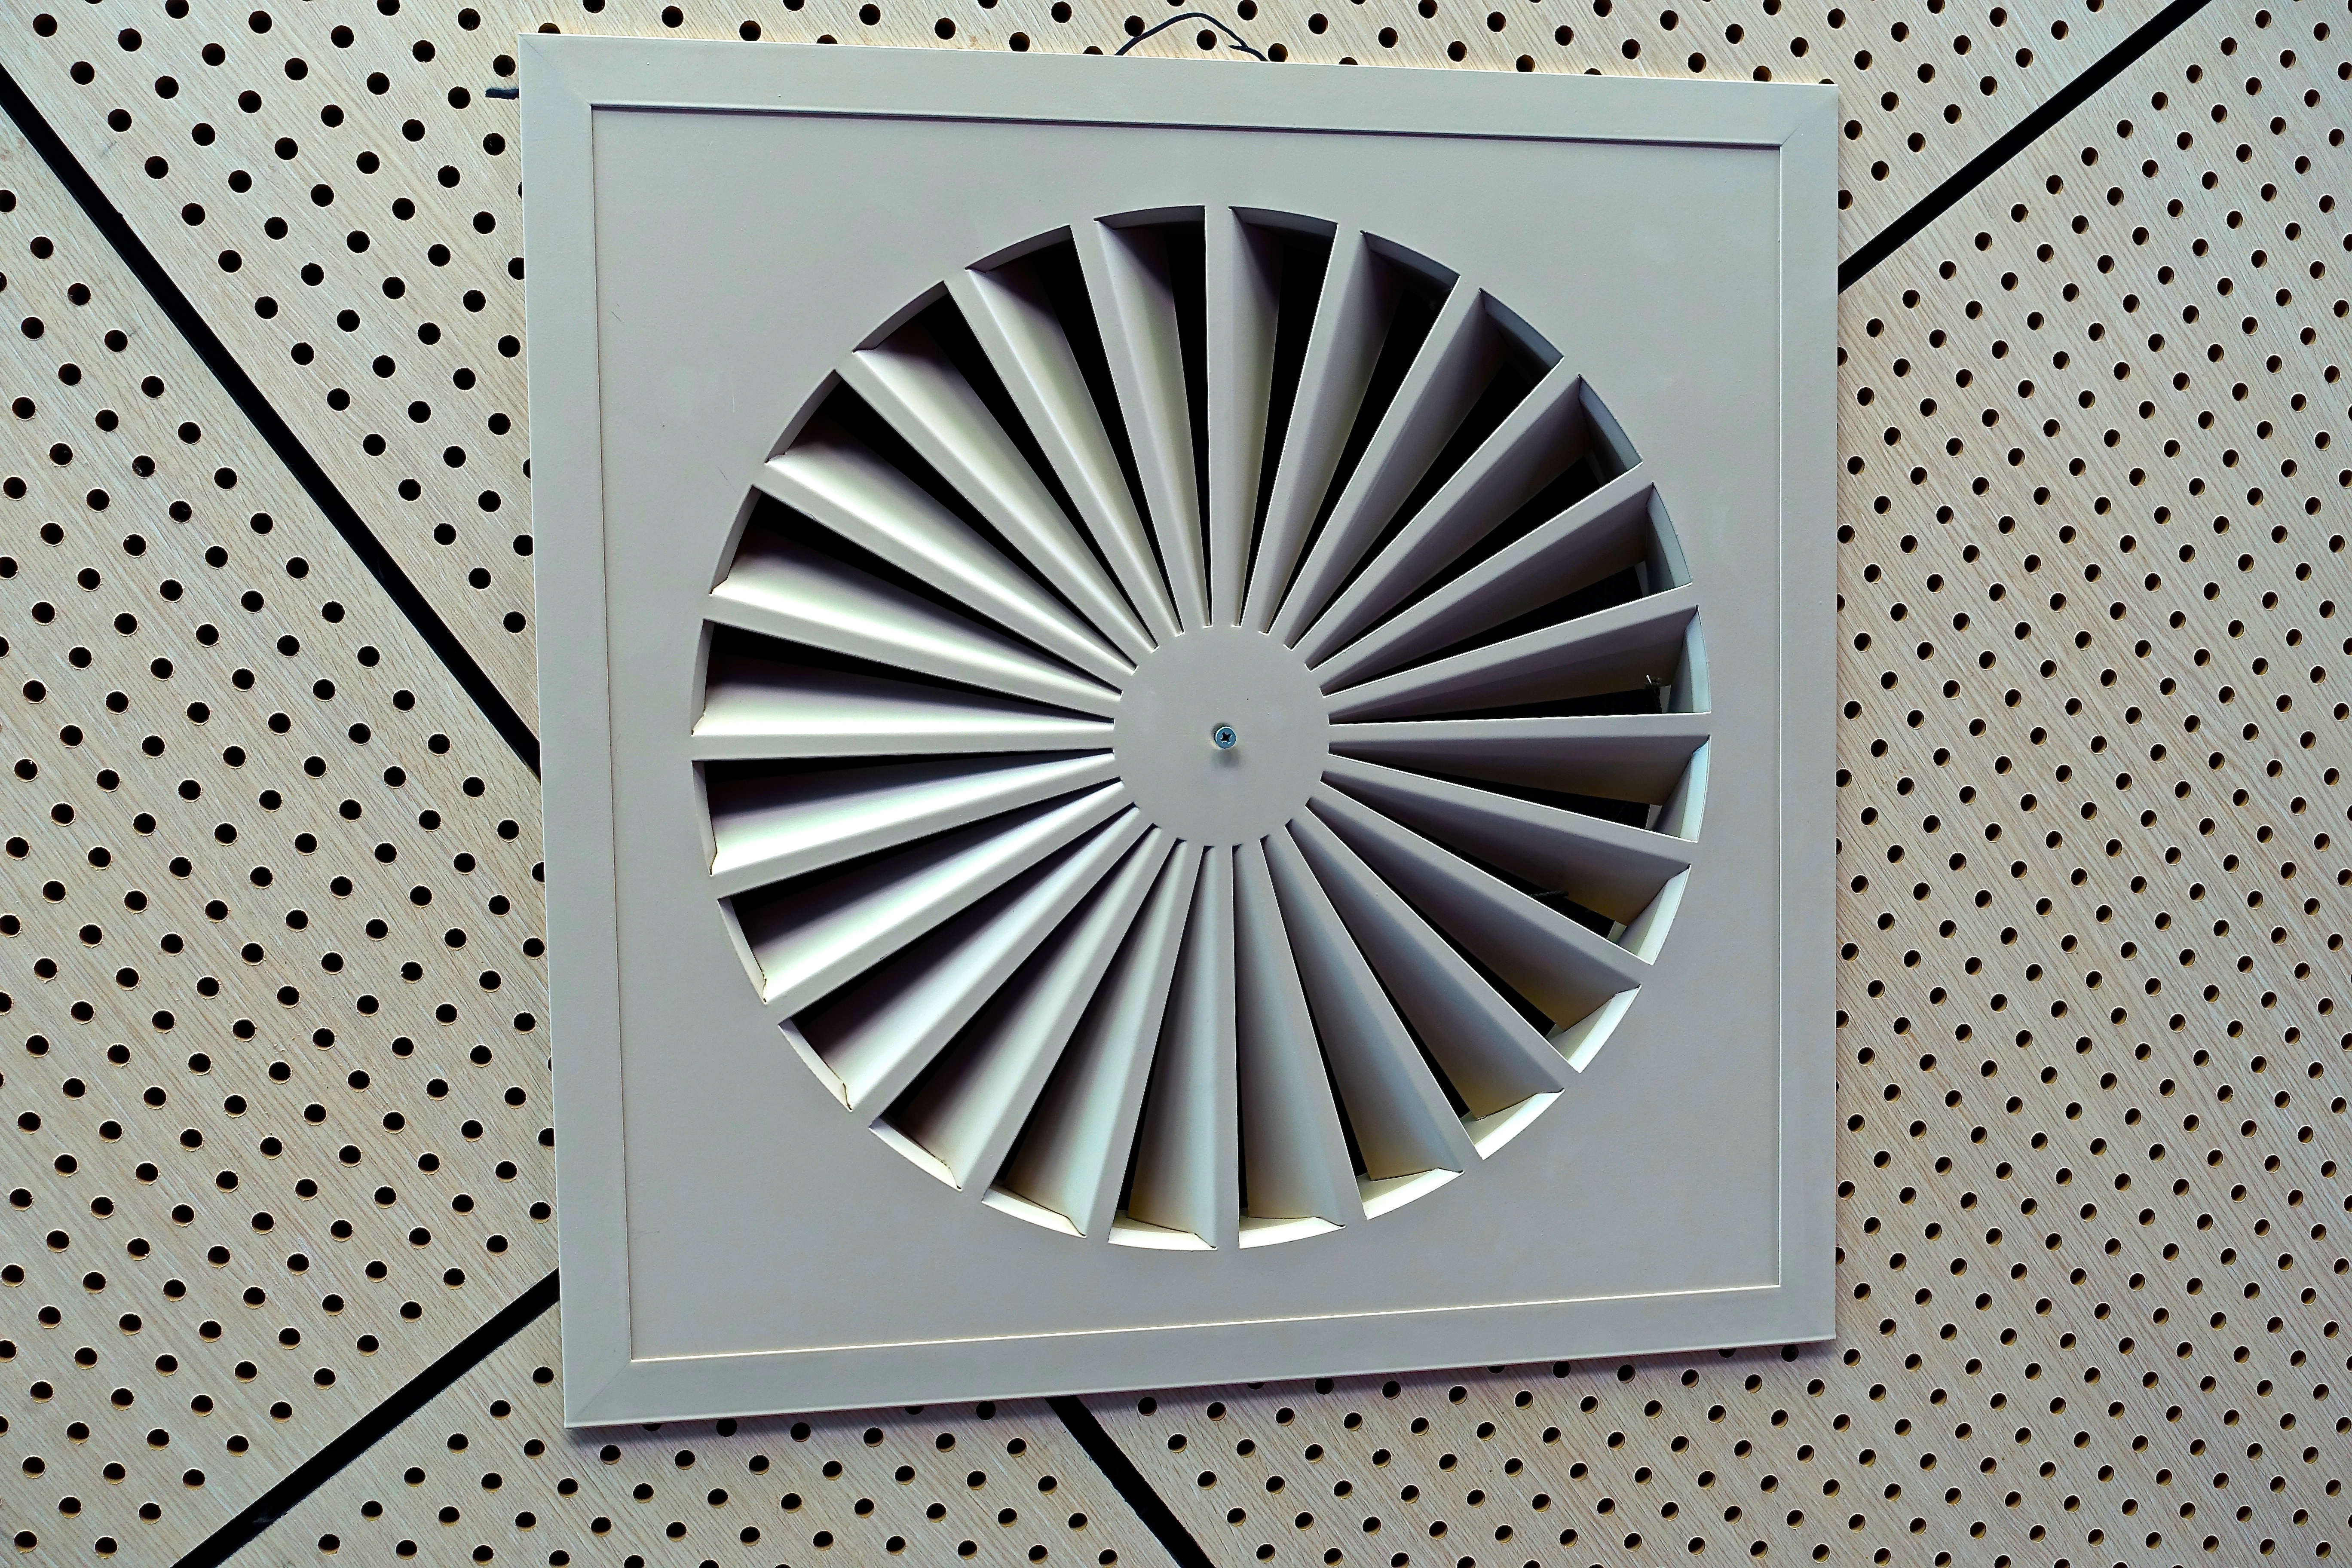
light, wheel, air, spiral, ceiling, lighting, circle, product, vent, design, symmetry, shape, ventilation, extraction, ventilator, exhaust fan